Inca road system

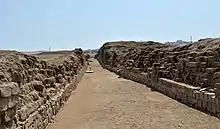
The Inca coastal road at the Pachacamac Sanctuary

Transportation was done on foot as in pre-Columbian America; the use of wheels for transportation was not known. The Inca had two main uses of transportation on the roads: the chasqui (runners) for relaying information (through the quipus) and lightweight valuables throughout the empire, and llamas caravans for transporting goods.